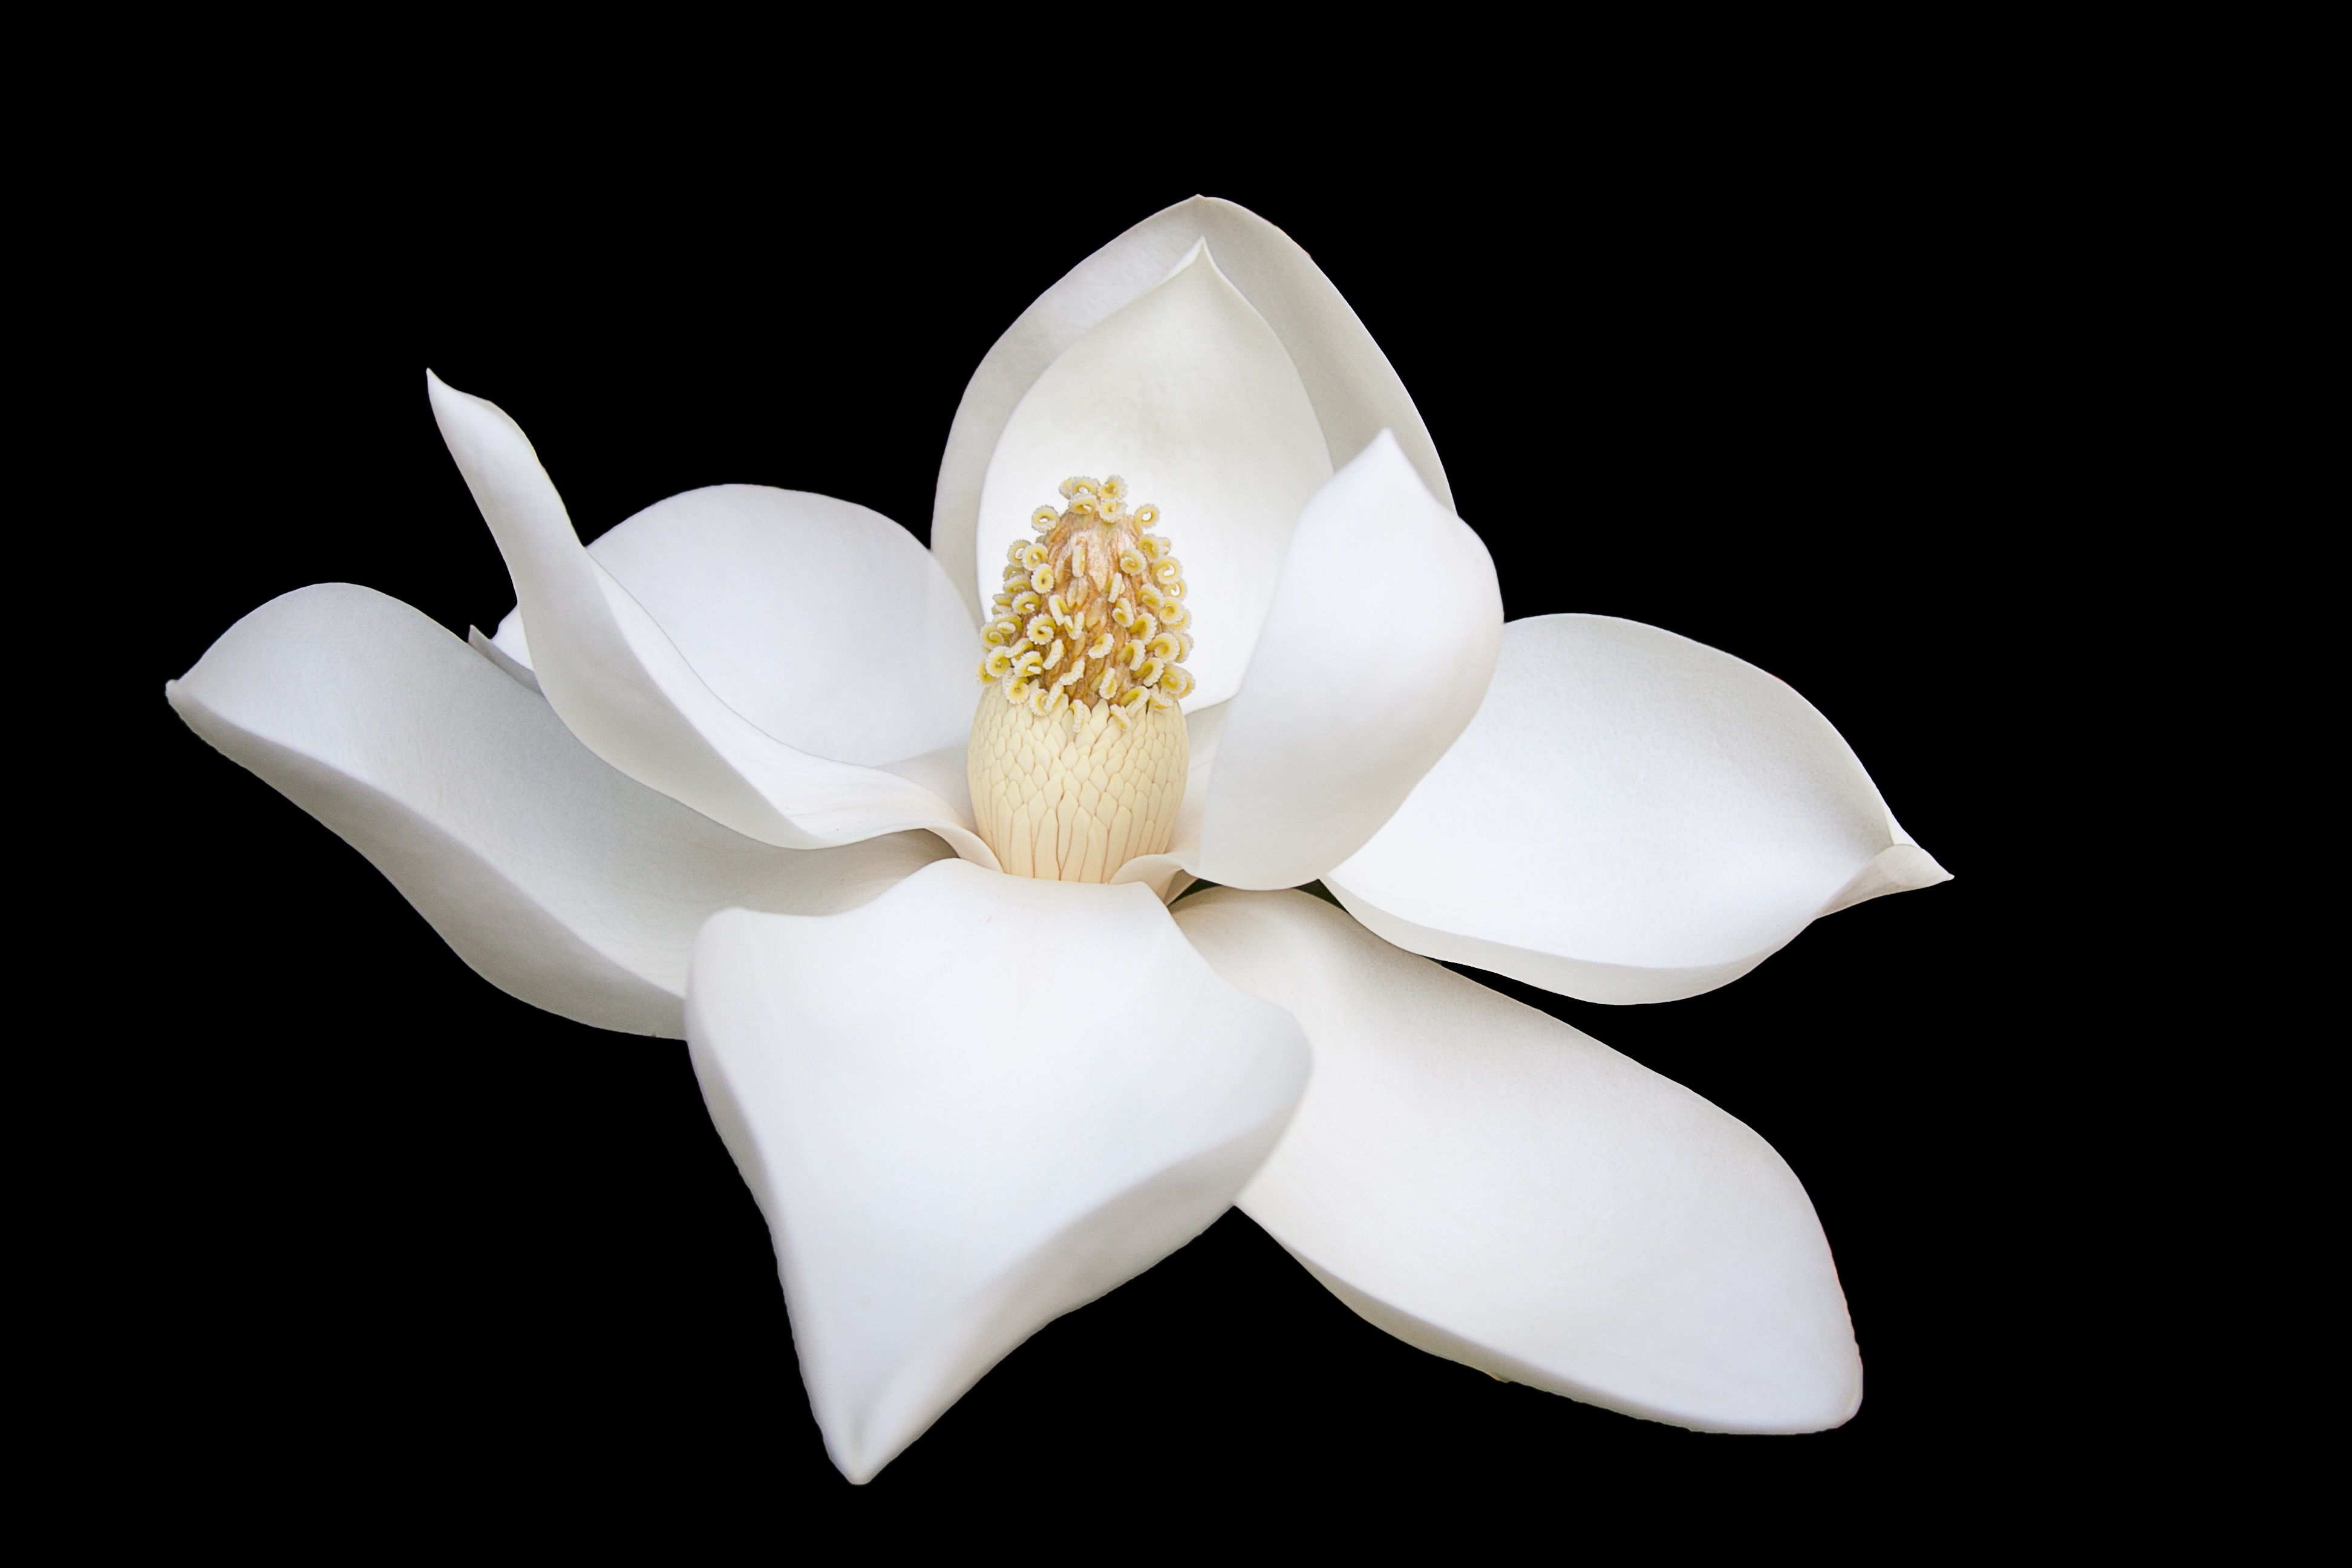
plant, white, flower, petal, flora, purity, gardenia, macro photography, jasmine, flowering plant, land plant